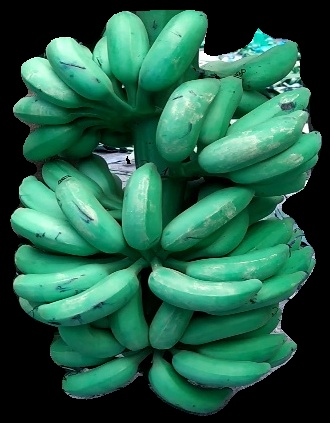
Variety: elakki-bale
Grade: grade1